John Lindsay

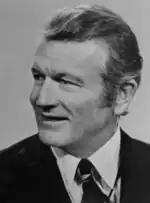
Lindsay in his later years.

In a 1972 Gallup poll, 60% of New Yorkers felt Lindsay's administration was working poorly, nine percent rated it good, and not one person thought its performance excellent. By 1978, "The New York Times" called Lindsay "an exile in his own city".